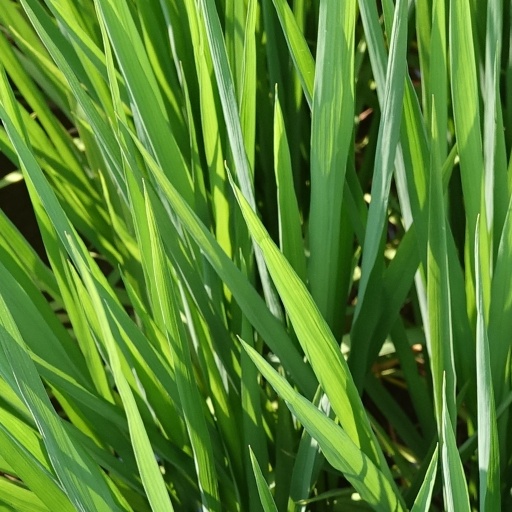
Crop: rice